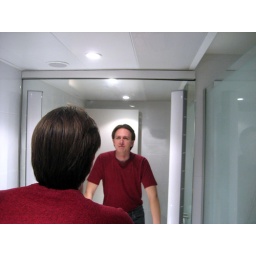
This bathroom had a sink and a shower - but no throne. (it was in a separate room with a separate door...)